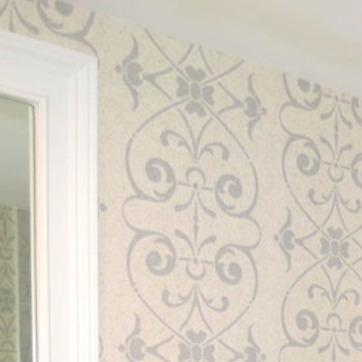
Material: wallpaper